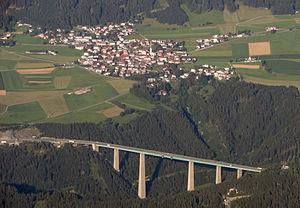
Patsch est une commune du District d'Innsbruck-Land, au Tyrol, située au Sud de la ville d'Innsbruck.